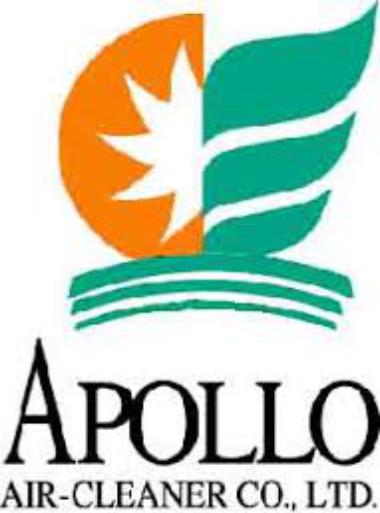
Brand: apollo
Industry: Others